Victoria Carter

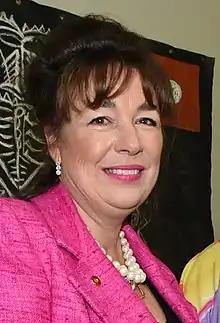
Carter in 2019

Victoria Mary Carter is a former New Zealand politician. She is now a professional company director and businesswoman.